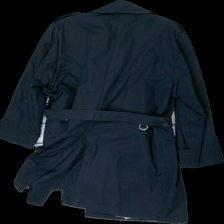
View: back
Type: Jacket
Category: Ladies
Brand: Melka (Gammalt Svenskt)?
Colors: Blue, Beige
Material: Exterior: 52% cotton, 48% polyester; Lining: 66% viscose, 34% nylon
Cut: Regular
Size: 48
Season: All
Stains: Minor
Smell: Minor
Damage: stained collar
Damage location: top center
Price range: 50-100
Recommended usage: Export
Comment: smelly, stained